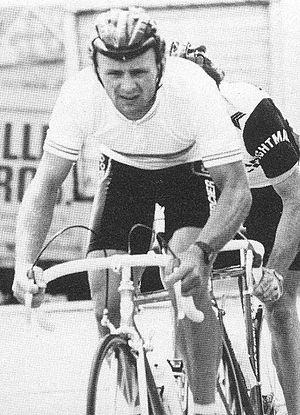
John Herety est un ancien coureur cycliste britannique. Il est actuellement manager général de l'équipe JLT Condor.